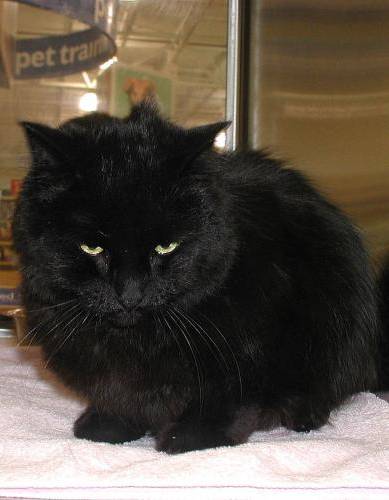
Label: cat